Molecular orbital theory

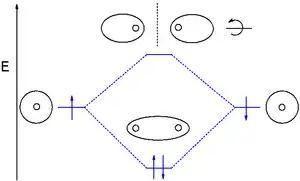
MO diagram showing the formation of molecular orbitals of H (centre) from atomic orbitals of two H atoms. The lower-energy MO is bonding with electron density concentrated between the two H nuclei. The higher-energy MO is anti-bonding with electron density concentrated behind each H nucleus.

Molecular orbital (MO) theory uses a linear combination of atomic orbitals (LCAO) to represent molecular orbitals resulting from bonds between atoms. These are often divided into three types, bonding, antibonding, and non-bonding. A bonding orbital concentrates electron density in the region "between" a given pair of atoms, so that its electron density will tend to attract each of the two nuclei toward the other and hold the two atoms together. An anti-bonding orbital concentrates electron density "behind" each nucleus (i.e. on the side of each atom which is farthest from the other atom), and so tends to pull each of the two nuclei away from the other and actually weaken the bond between the two nuclei. Electrons in non-bonding orbitals tend to be associated with atomic orbitals that do not interact positively or negatively with one another, and electrons in these orbitals neither contribute to nor detract from bond strength.